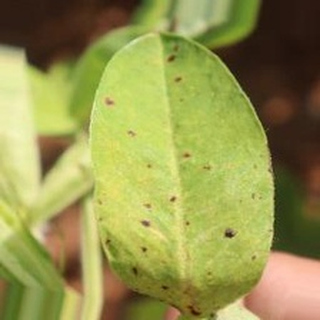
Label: groundnut_early_leaf_spot